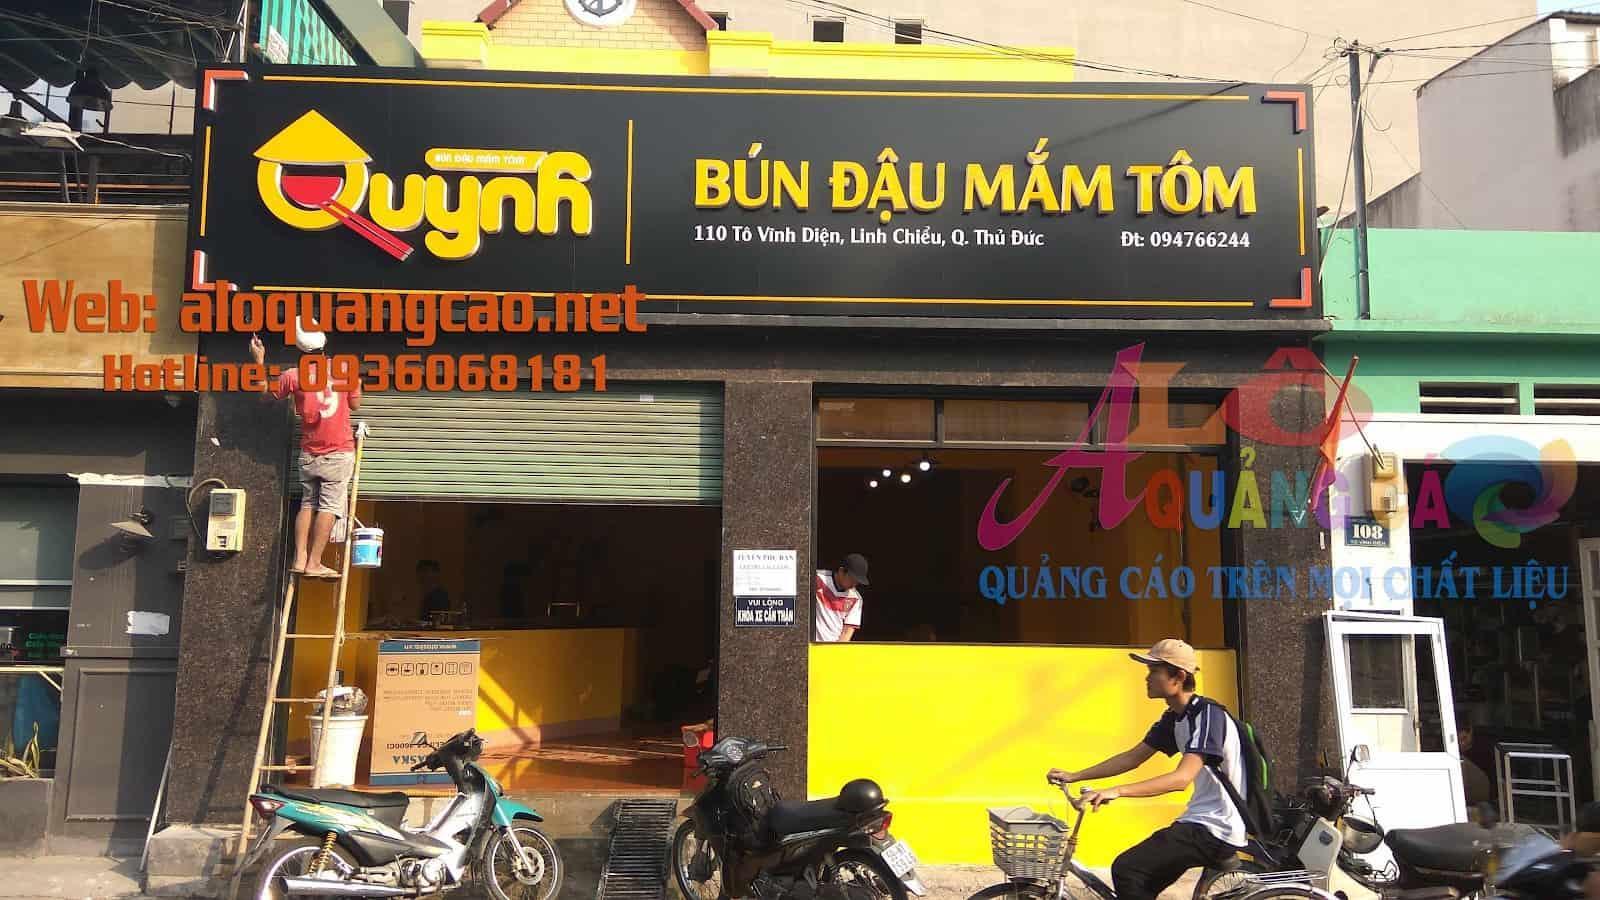
ngay cửa của quán ăn có sự xuất hiện của hai chiếc xe máy